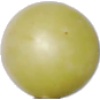
Label: Grape White 2